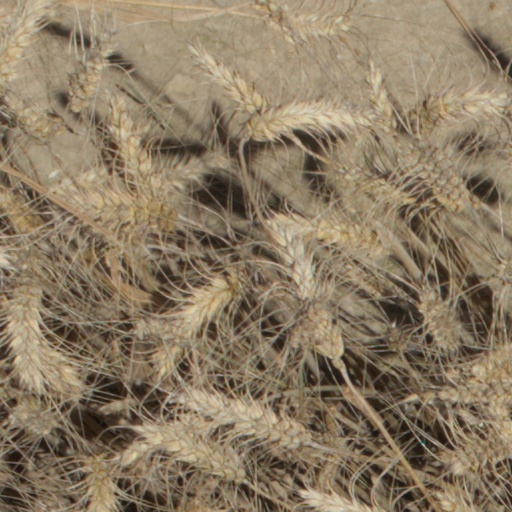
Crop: wheat